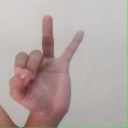
अक्षर: ण